Frank Morton (chemical engineer)

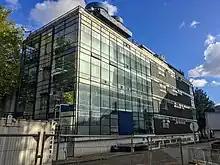
The Morton Laboratory at the University of Manchester

Morton was born in Sheffield. He left school at 14, but took evening classes and then a first class degree in Chemistry at Manchester Municipal College of Technology where he was also a very active sportsman, followed by a PhD in 1936. He then worked in Trinidad and was involved in expanding the oil refinery facilities during the Second World War.